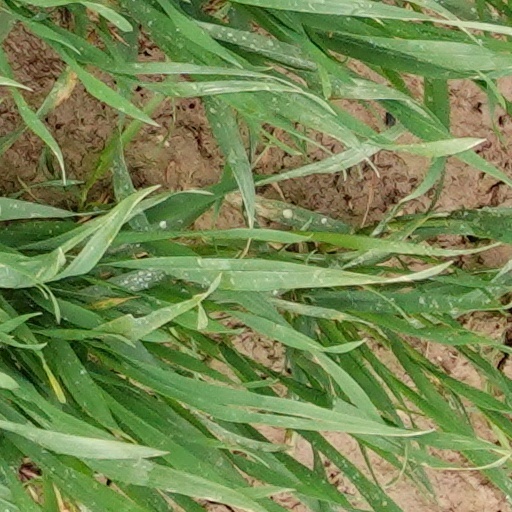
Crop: wheat